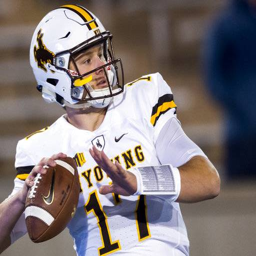
person warms up as they face off against american football team in a college football game .